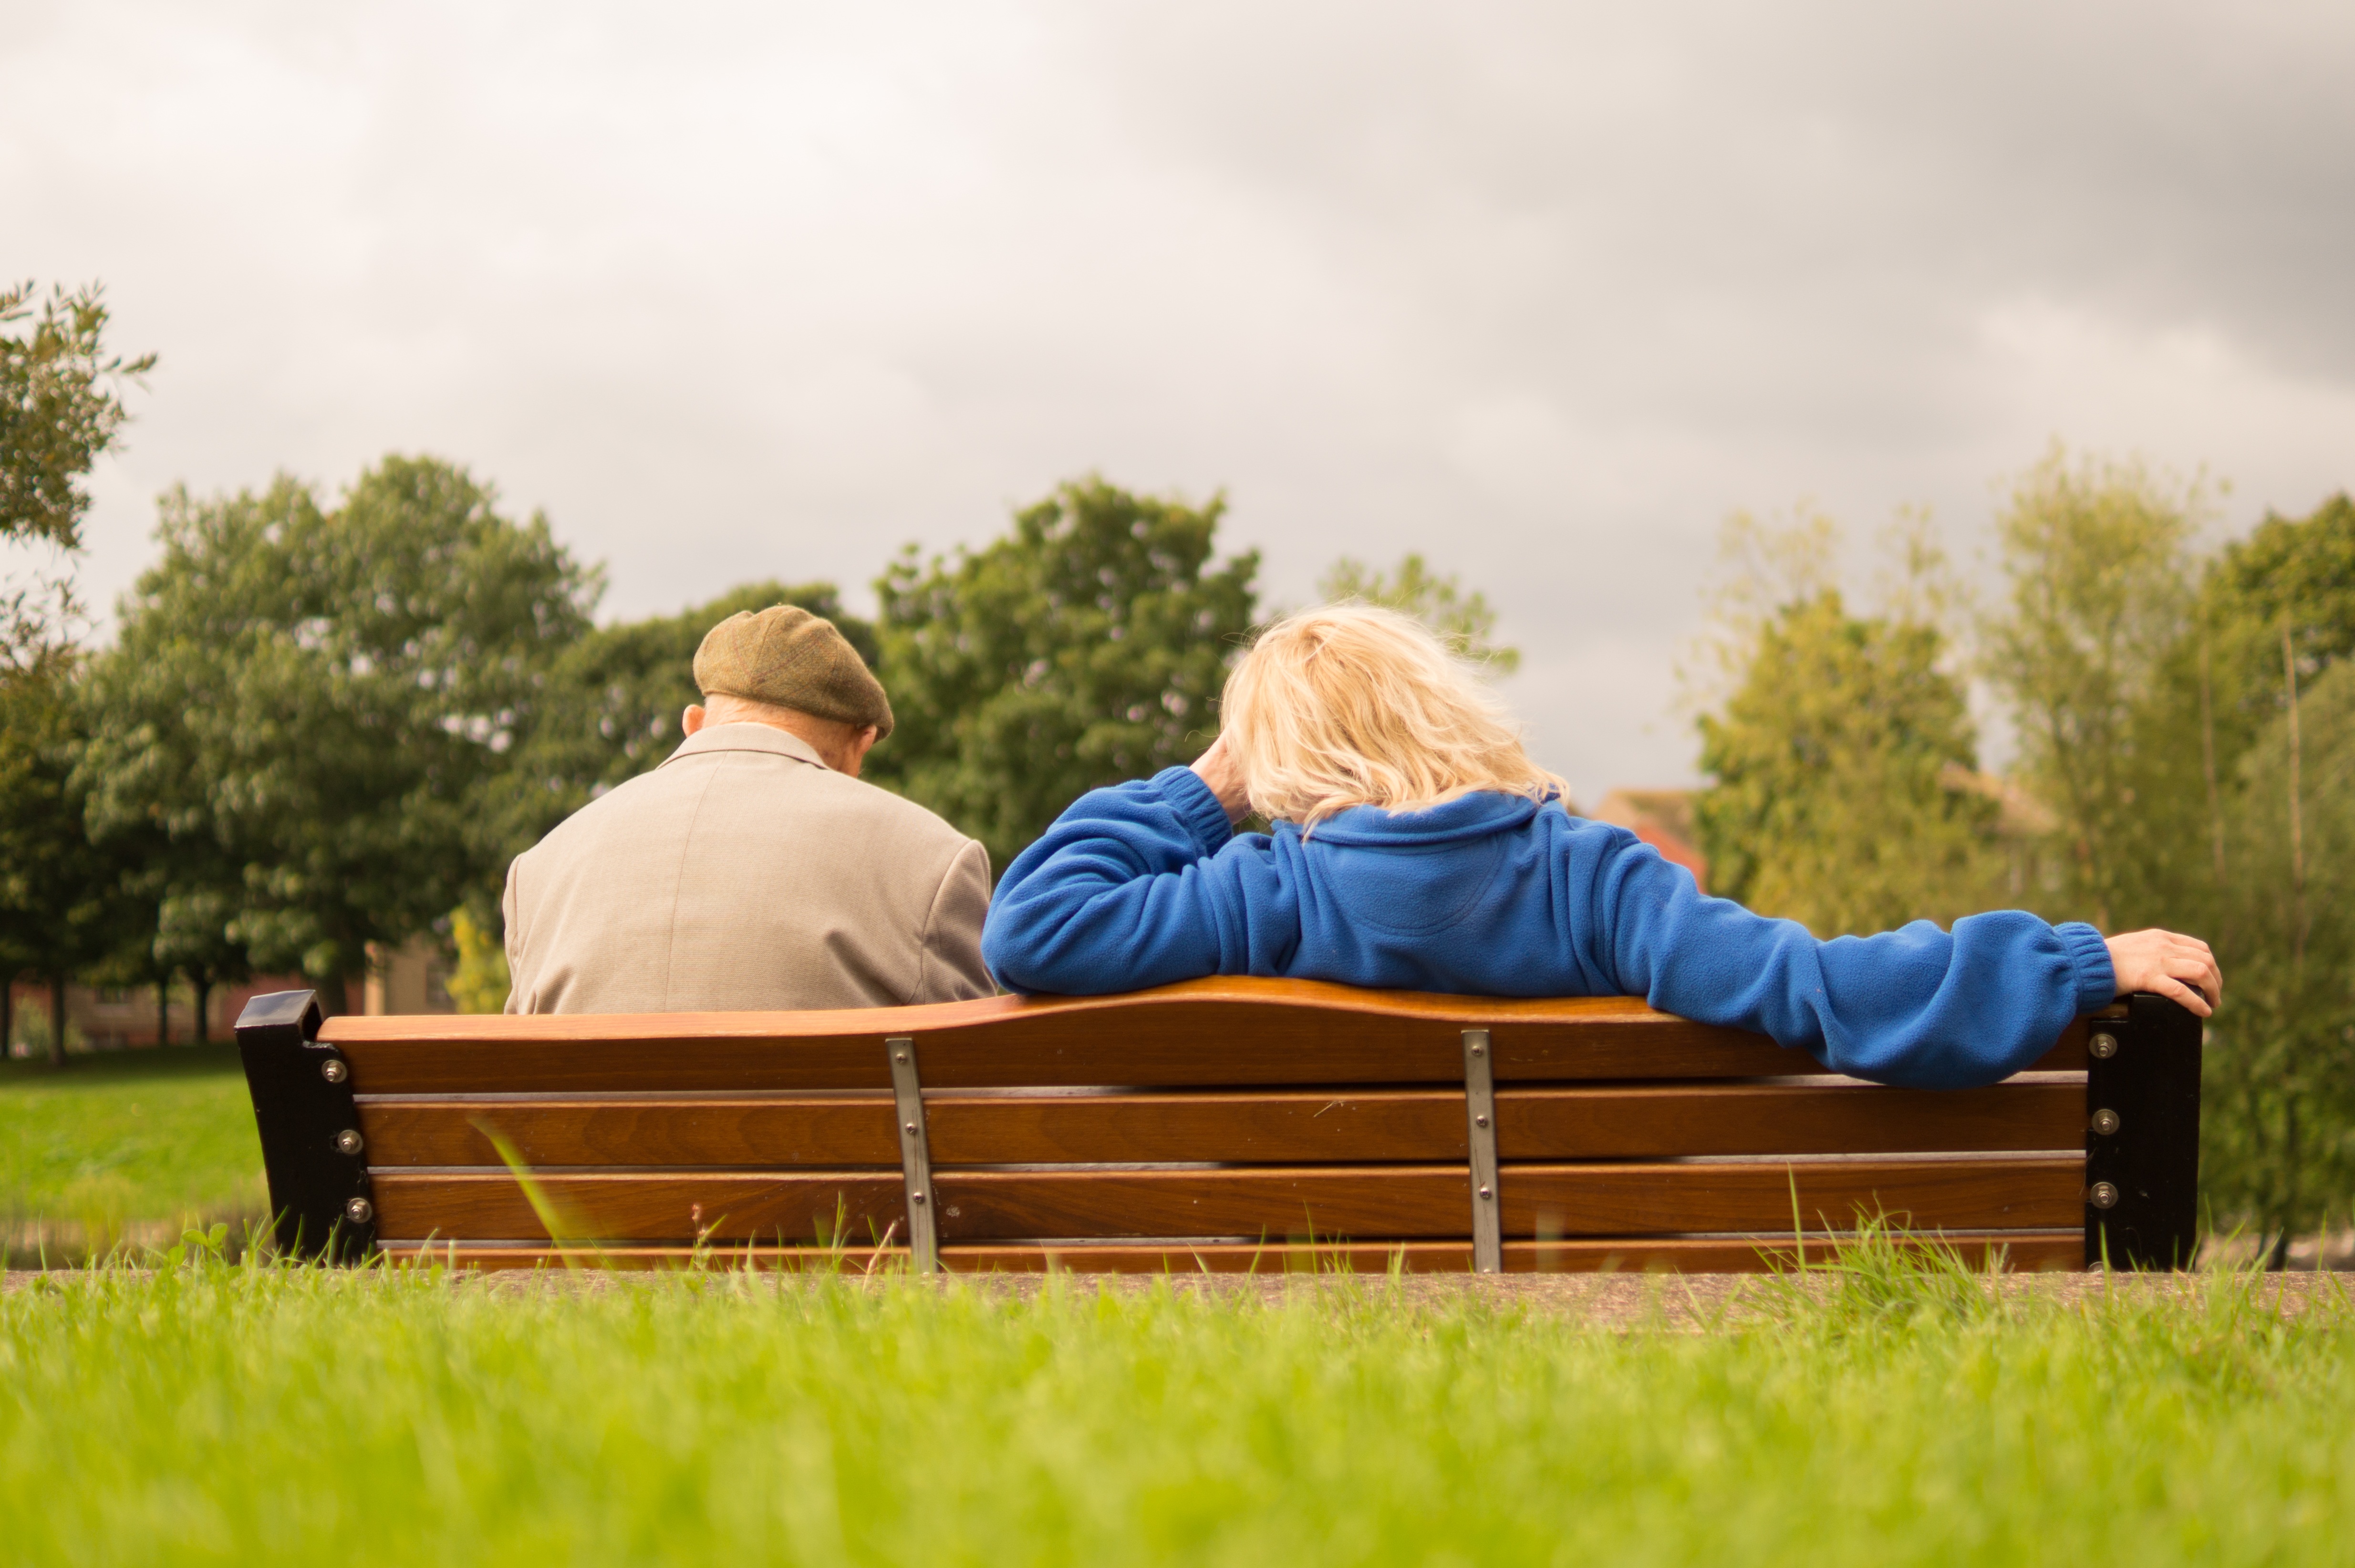
man, grass, person, people, woman, bench, lawn, old, female, waiting, sitting, park, together, leisure, caucasian, trees, happy, senior, resting, elderly, adult, retirement, retired, happy seniors, human action, physical fitness